Australian labour law

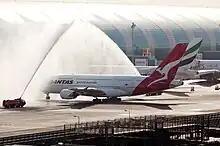
In "FWO v Valuair Ltd (No 2)" the Federal Court held that Qantas could use its subsidiary Jetstar to employ foreign workers in Australia on wages lower than Australian staff, undercutting the enterprise agreement.

Australian work relationships begin with a contract, and carry basic rights for fair pay and conditions. Most rights are for "employees" (not the self-employed) who are defined by the reality of systematic unequal bargaining power compared to employers, usually organised in a corporate form. By law, rights are more important than contract terms that employers impose. A contract is a deal entered into by consent, and common law and statute set default rights, such as enough hours, a safe system of work, and sometimes good faith. Further, under the "Fair Work Act 2009", the Fair Work Commission sets a national minimum wage, a system of minimum pay scales in modern awards, and oversees collective bargaining between unions and employers. The National Employment Standards also set a floor of rights for a standard maximum 38 hour week, at least 28 to 37 days of annual leave and public holidays, and long service leave. Modern awards set by the Fair Work Commission, for 150 workplace sectors in 2024, must contain terms on working time, consultation before changes, disputes, and flexibility, and usually contain further rights such as higher overtime pay, rest breaks, more holidays, and superannuation to ensure people a decent retirement income. There are also rights to paid parental leave, at a minimum of 20 weeks shared between parents, and the FWC has a duty to end the gender pay gap, given the prior failure to equalise and lengthen parental leave in awards and collective agreements. Unlike wealthy OECD countries, Australian law allows employers to designate employees as "casual", and take away universal rights such as paid holidays or job security in return for a nominal 25% extra pay even if they have lowered market pay in practice to nullify this "casual loading": in 2024, 22% of Australian employees were casual.